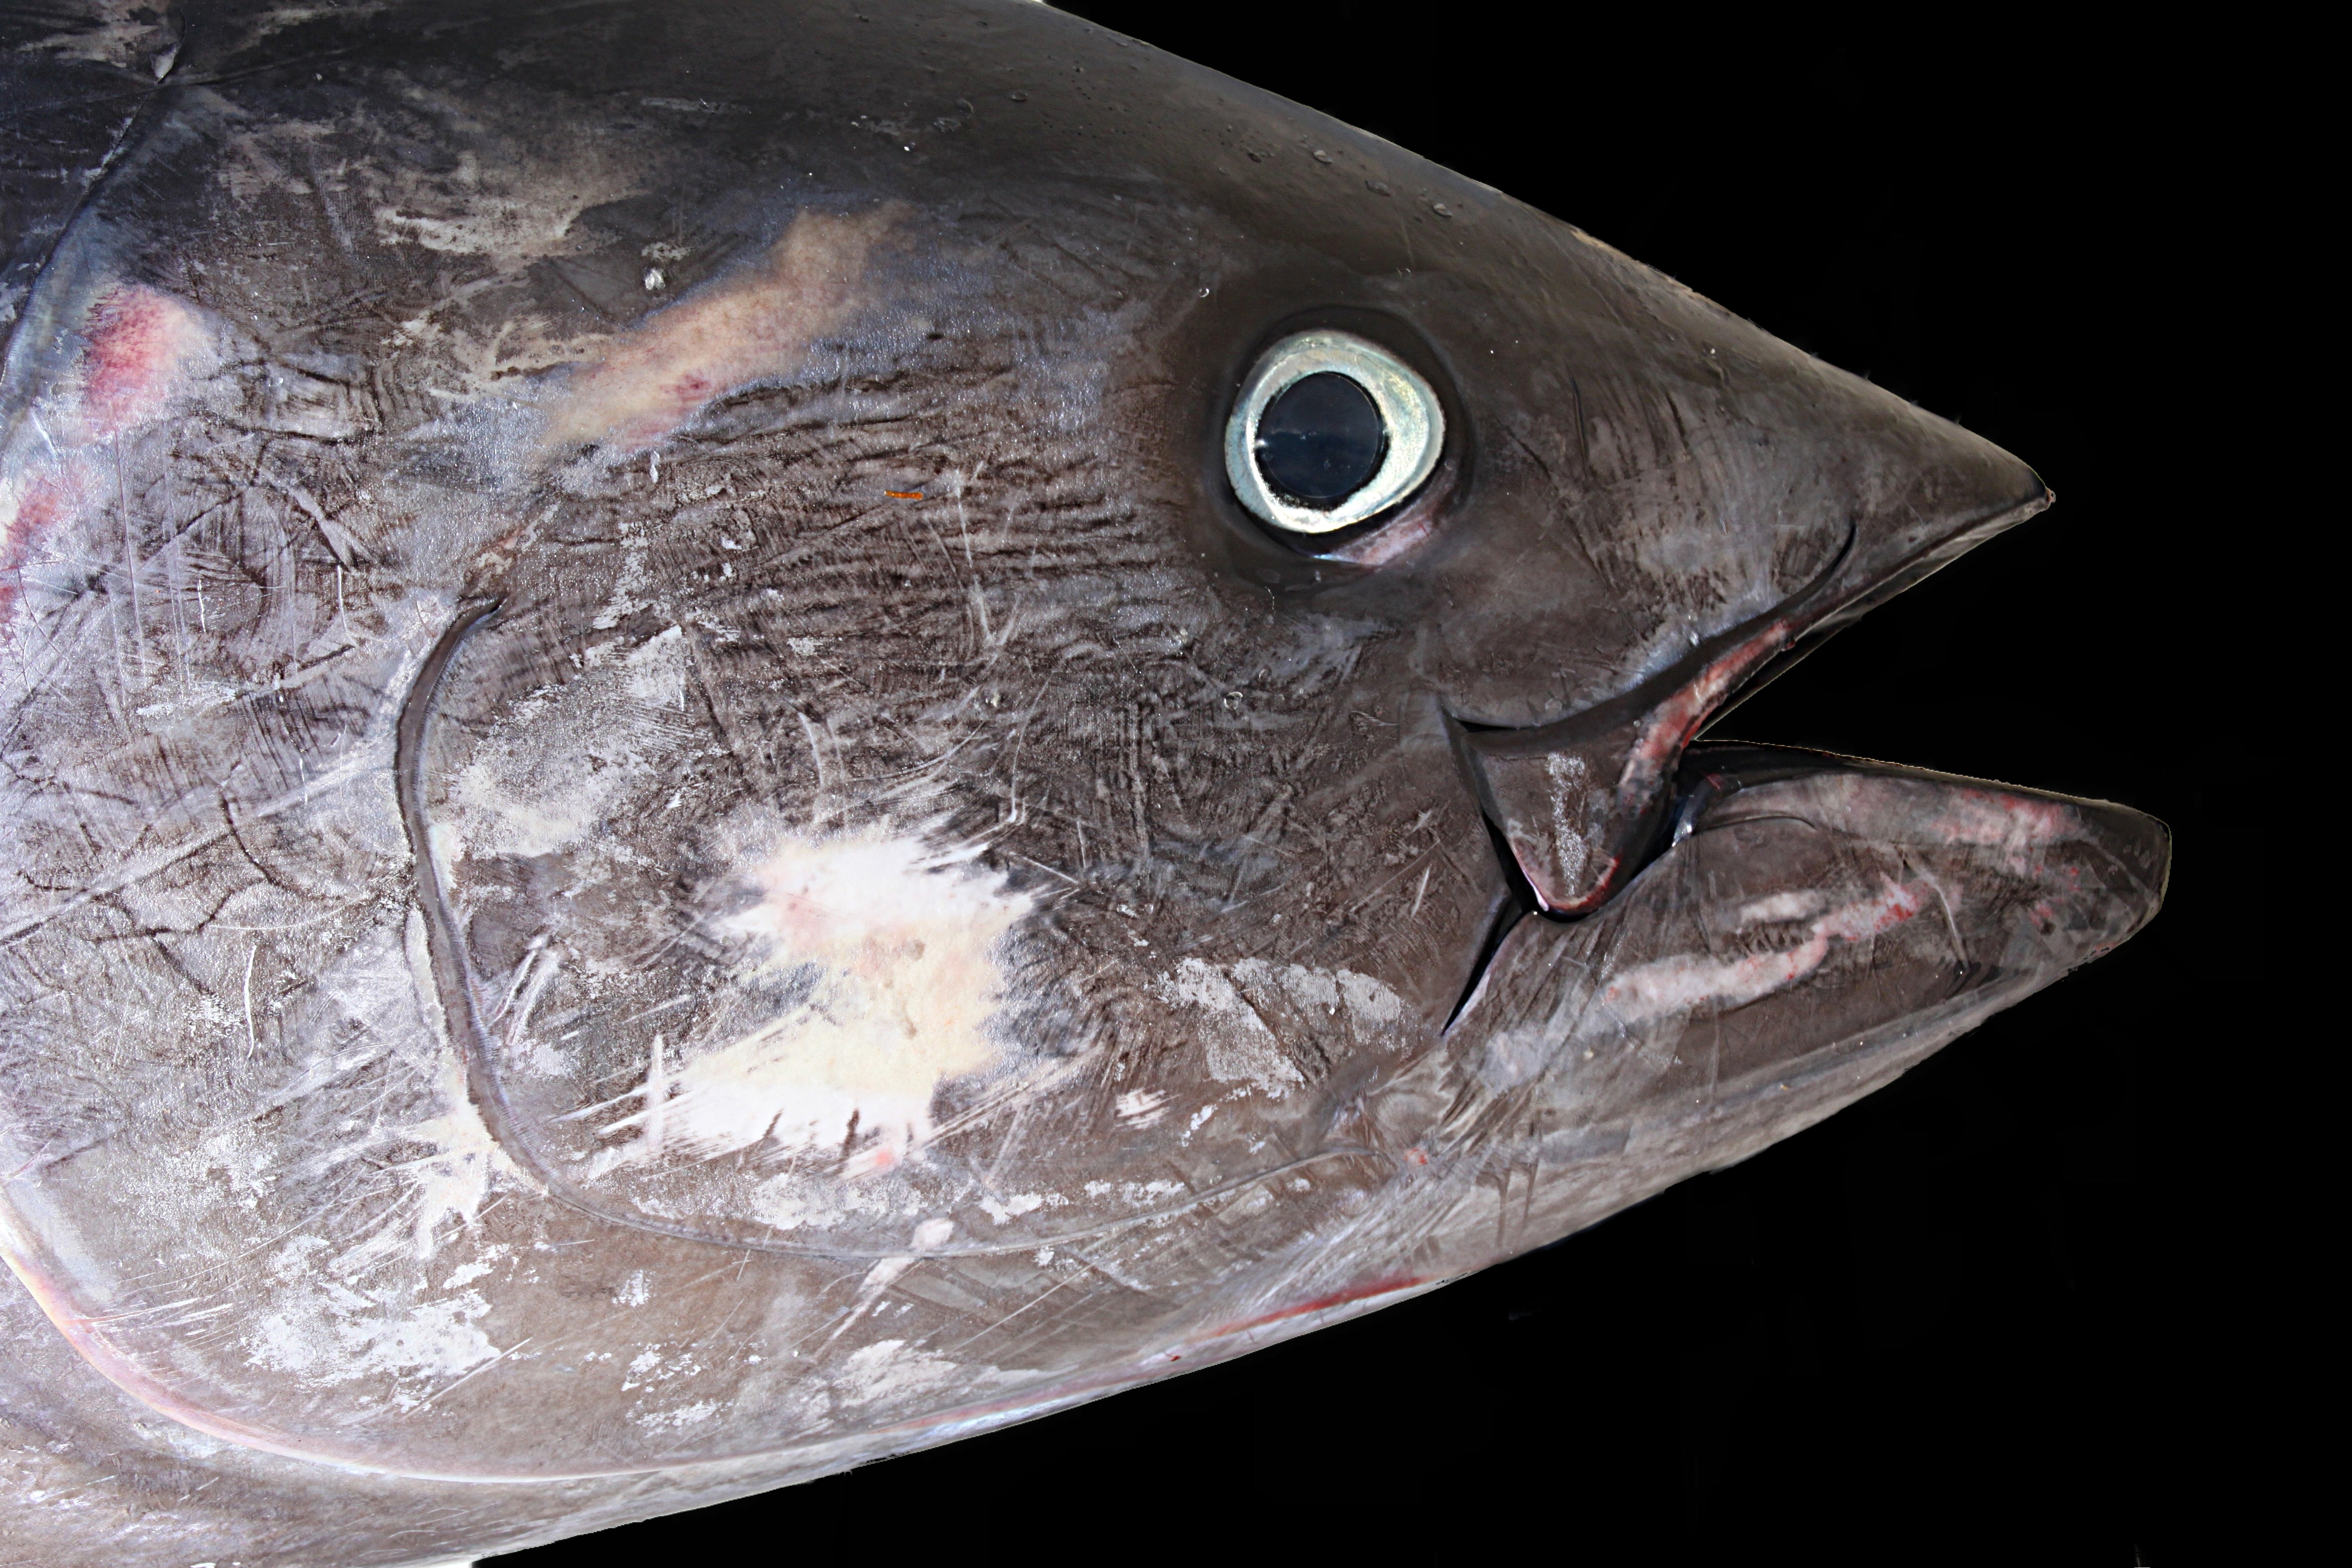
sea, biology, fish, vertebrate, fishermen, tuna, red tuna, marine biology, deep sea fish